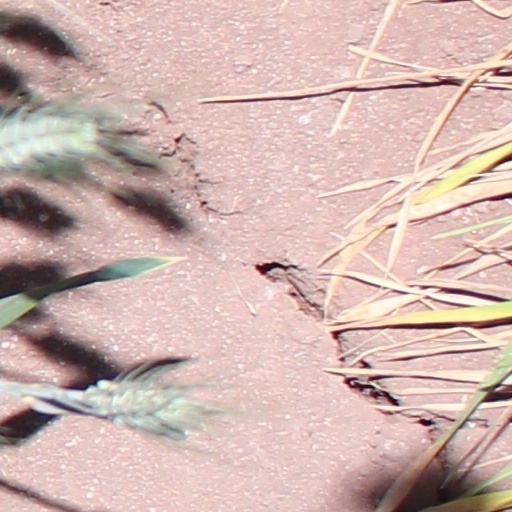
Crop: wheat